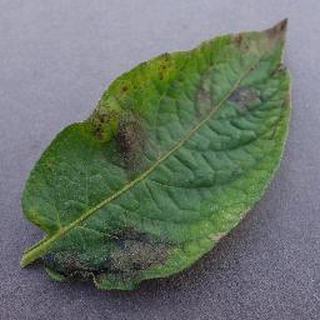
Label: potato_late_blight